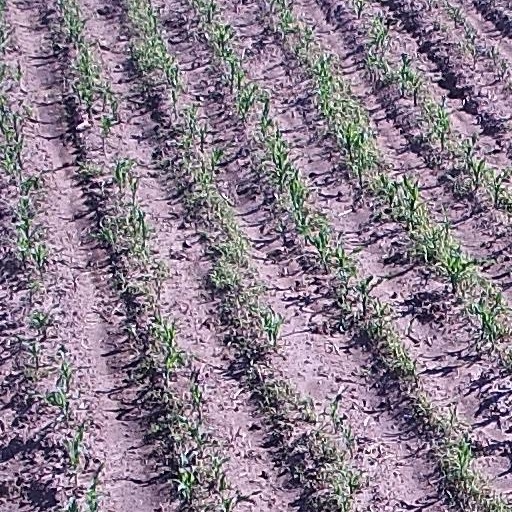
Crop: maize; corn